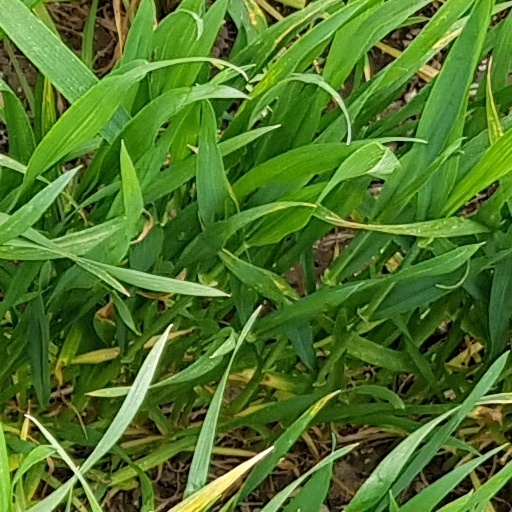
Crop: wheat